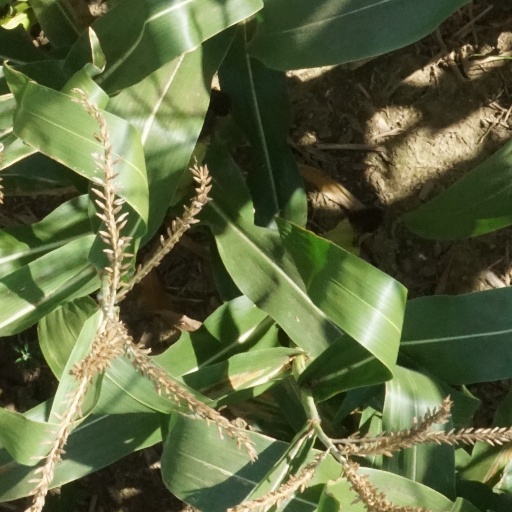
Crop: maize; corn